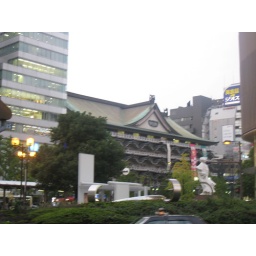
A temple right beside a street and a new commercial building